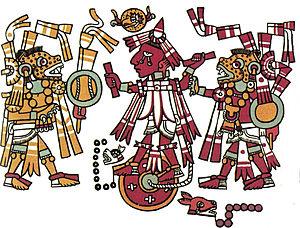
Le sacrifice gladiatorial est un rite de sacrifice humain qui a été pratiqué en Mésoamérique.